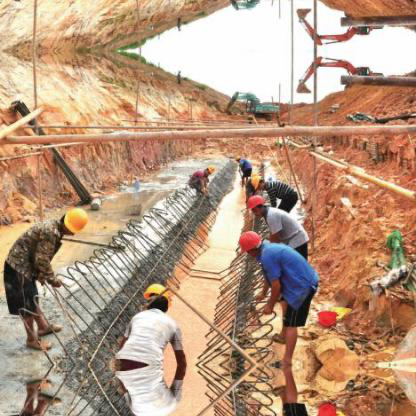
Objects in the image:
label: helmet
label: helmet
label: helmet
label: helmet
label: helmet
label: helmet